United States support for Iraq during the Iran–Iraq War

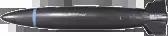
The MK-84: Saudi Arabia transferred to Iraq hundreds of U.S.-made general-purpose "dumb bombs".

About two of every seven licenses for the export of "dual use" technology items approved between 1985 and 1990 by the U.S. Department of Commerce "went either directly to the Iraqi armed forces, to Iraqi end-users engaged in weapons production, or to Iraqi enterprises suspected of diverting technology" to weapons of mass destruction, according to an investigation by House Banking Committee Chairman Henry B. Gonzalez. Confidential Commerce Department files also reveal that the Reagan and Bush administrations approved at least 80 direct exports to the Iraqi military. These included computers, communications equipment, aircraft navigation and radar equipment.